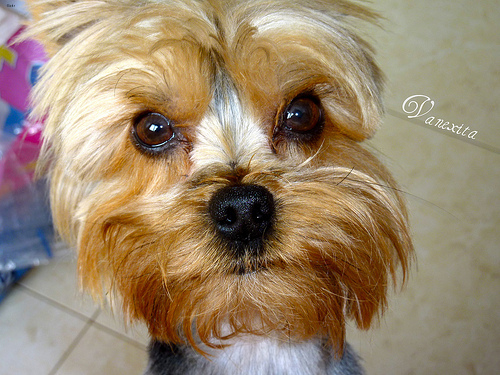
Animal: dog
Breed: yorkshire_terrier